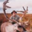
Label: deer